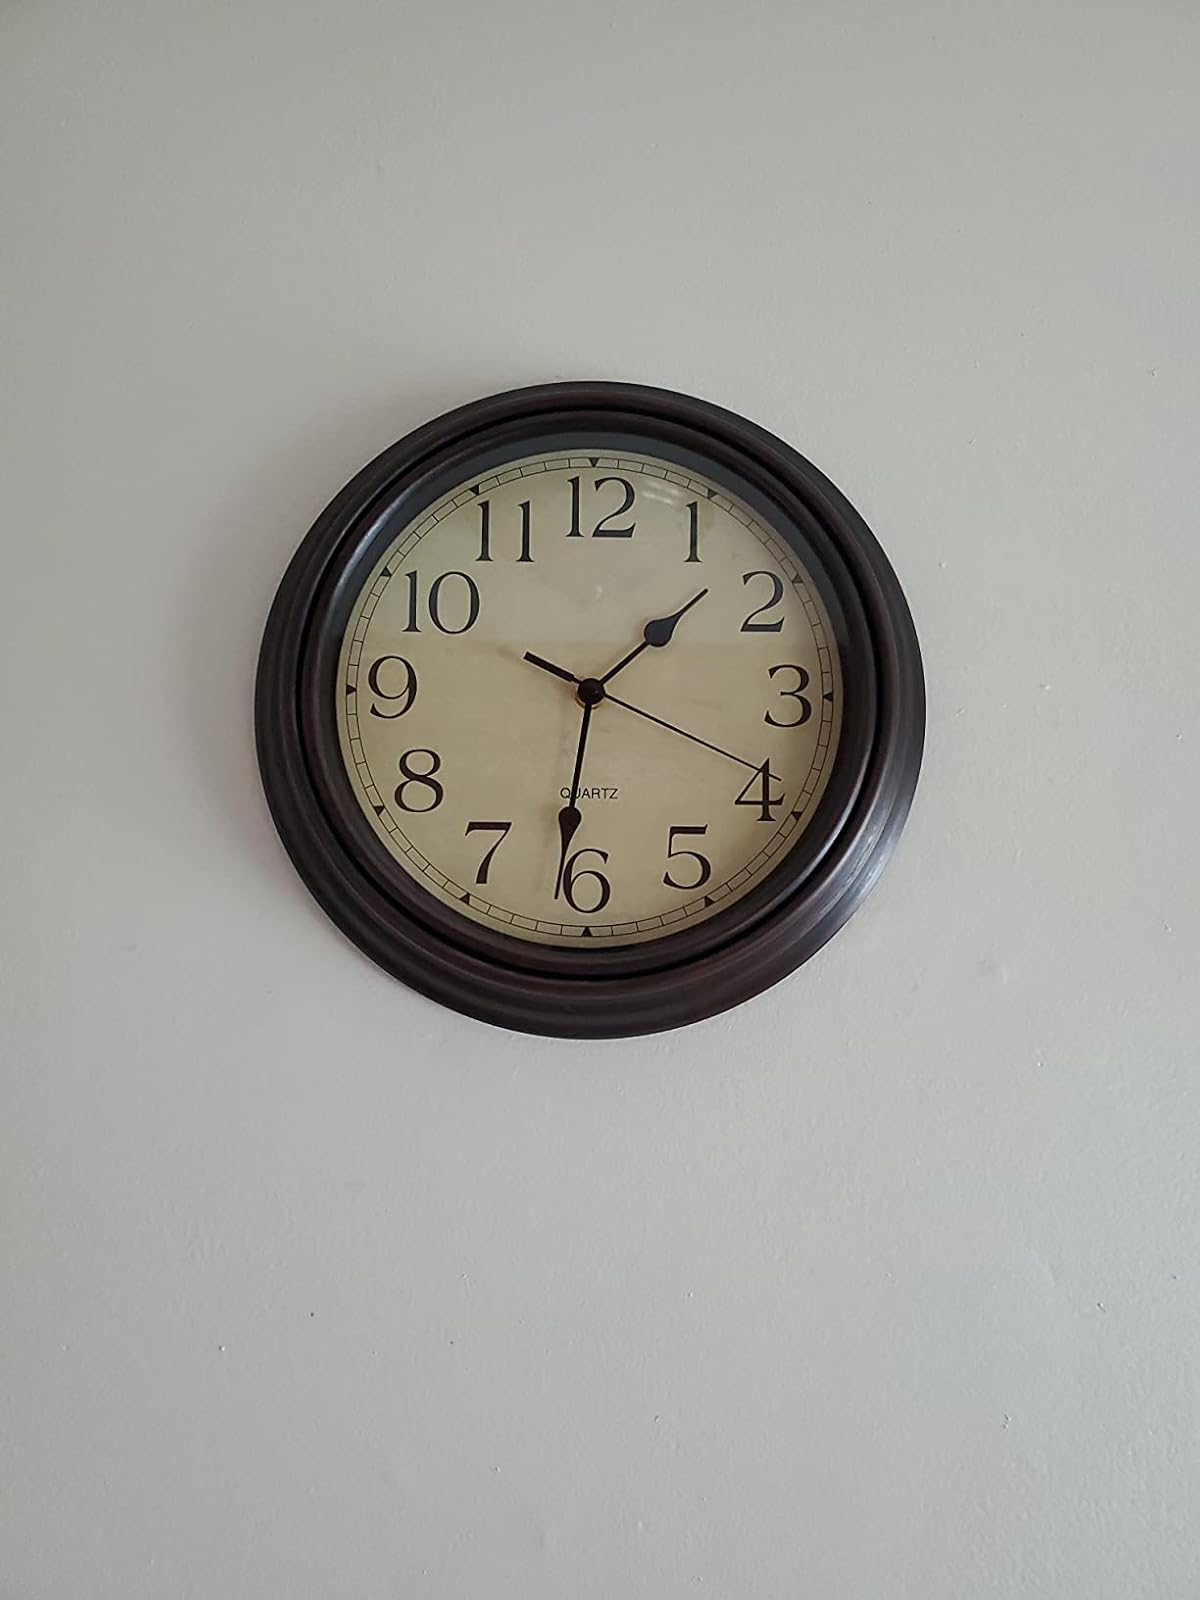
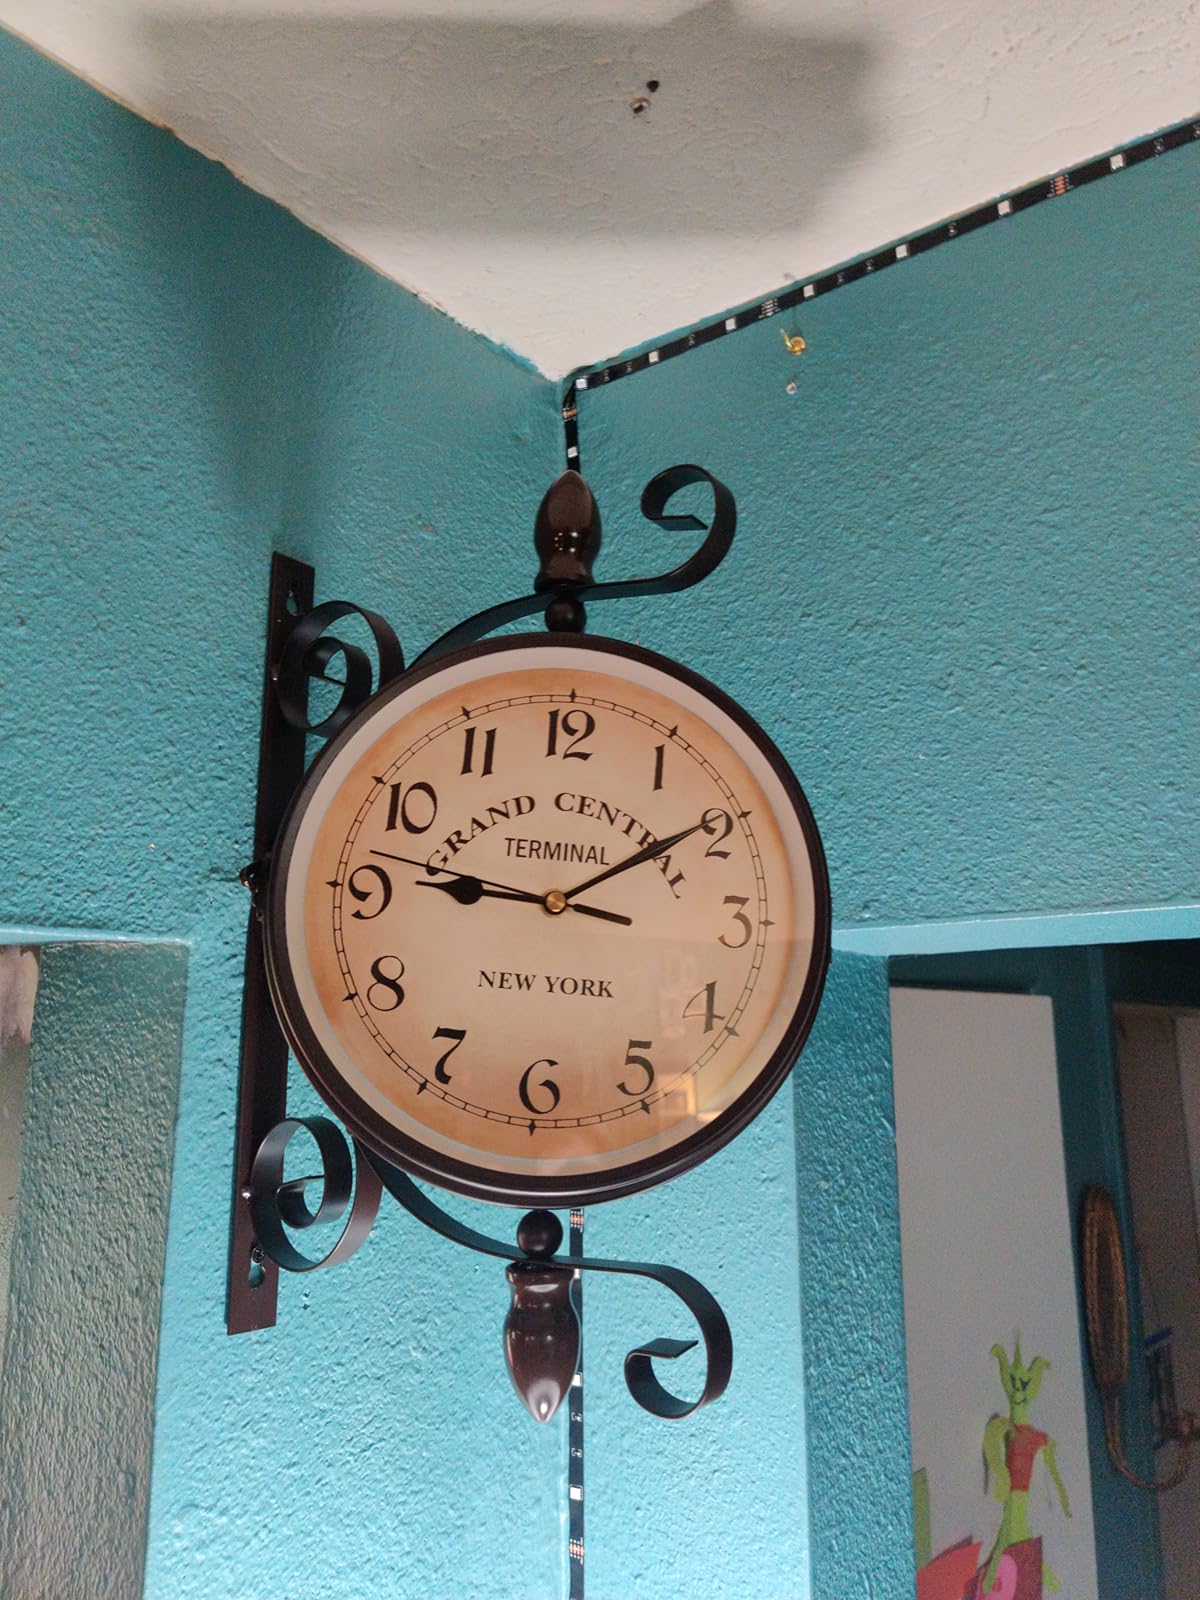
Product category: clock
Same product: no